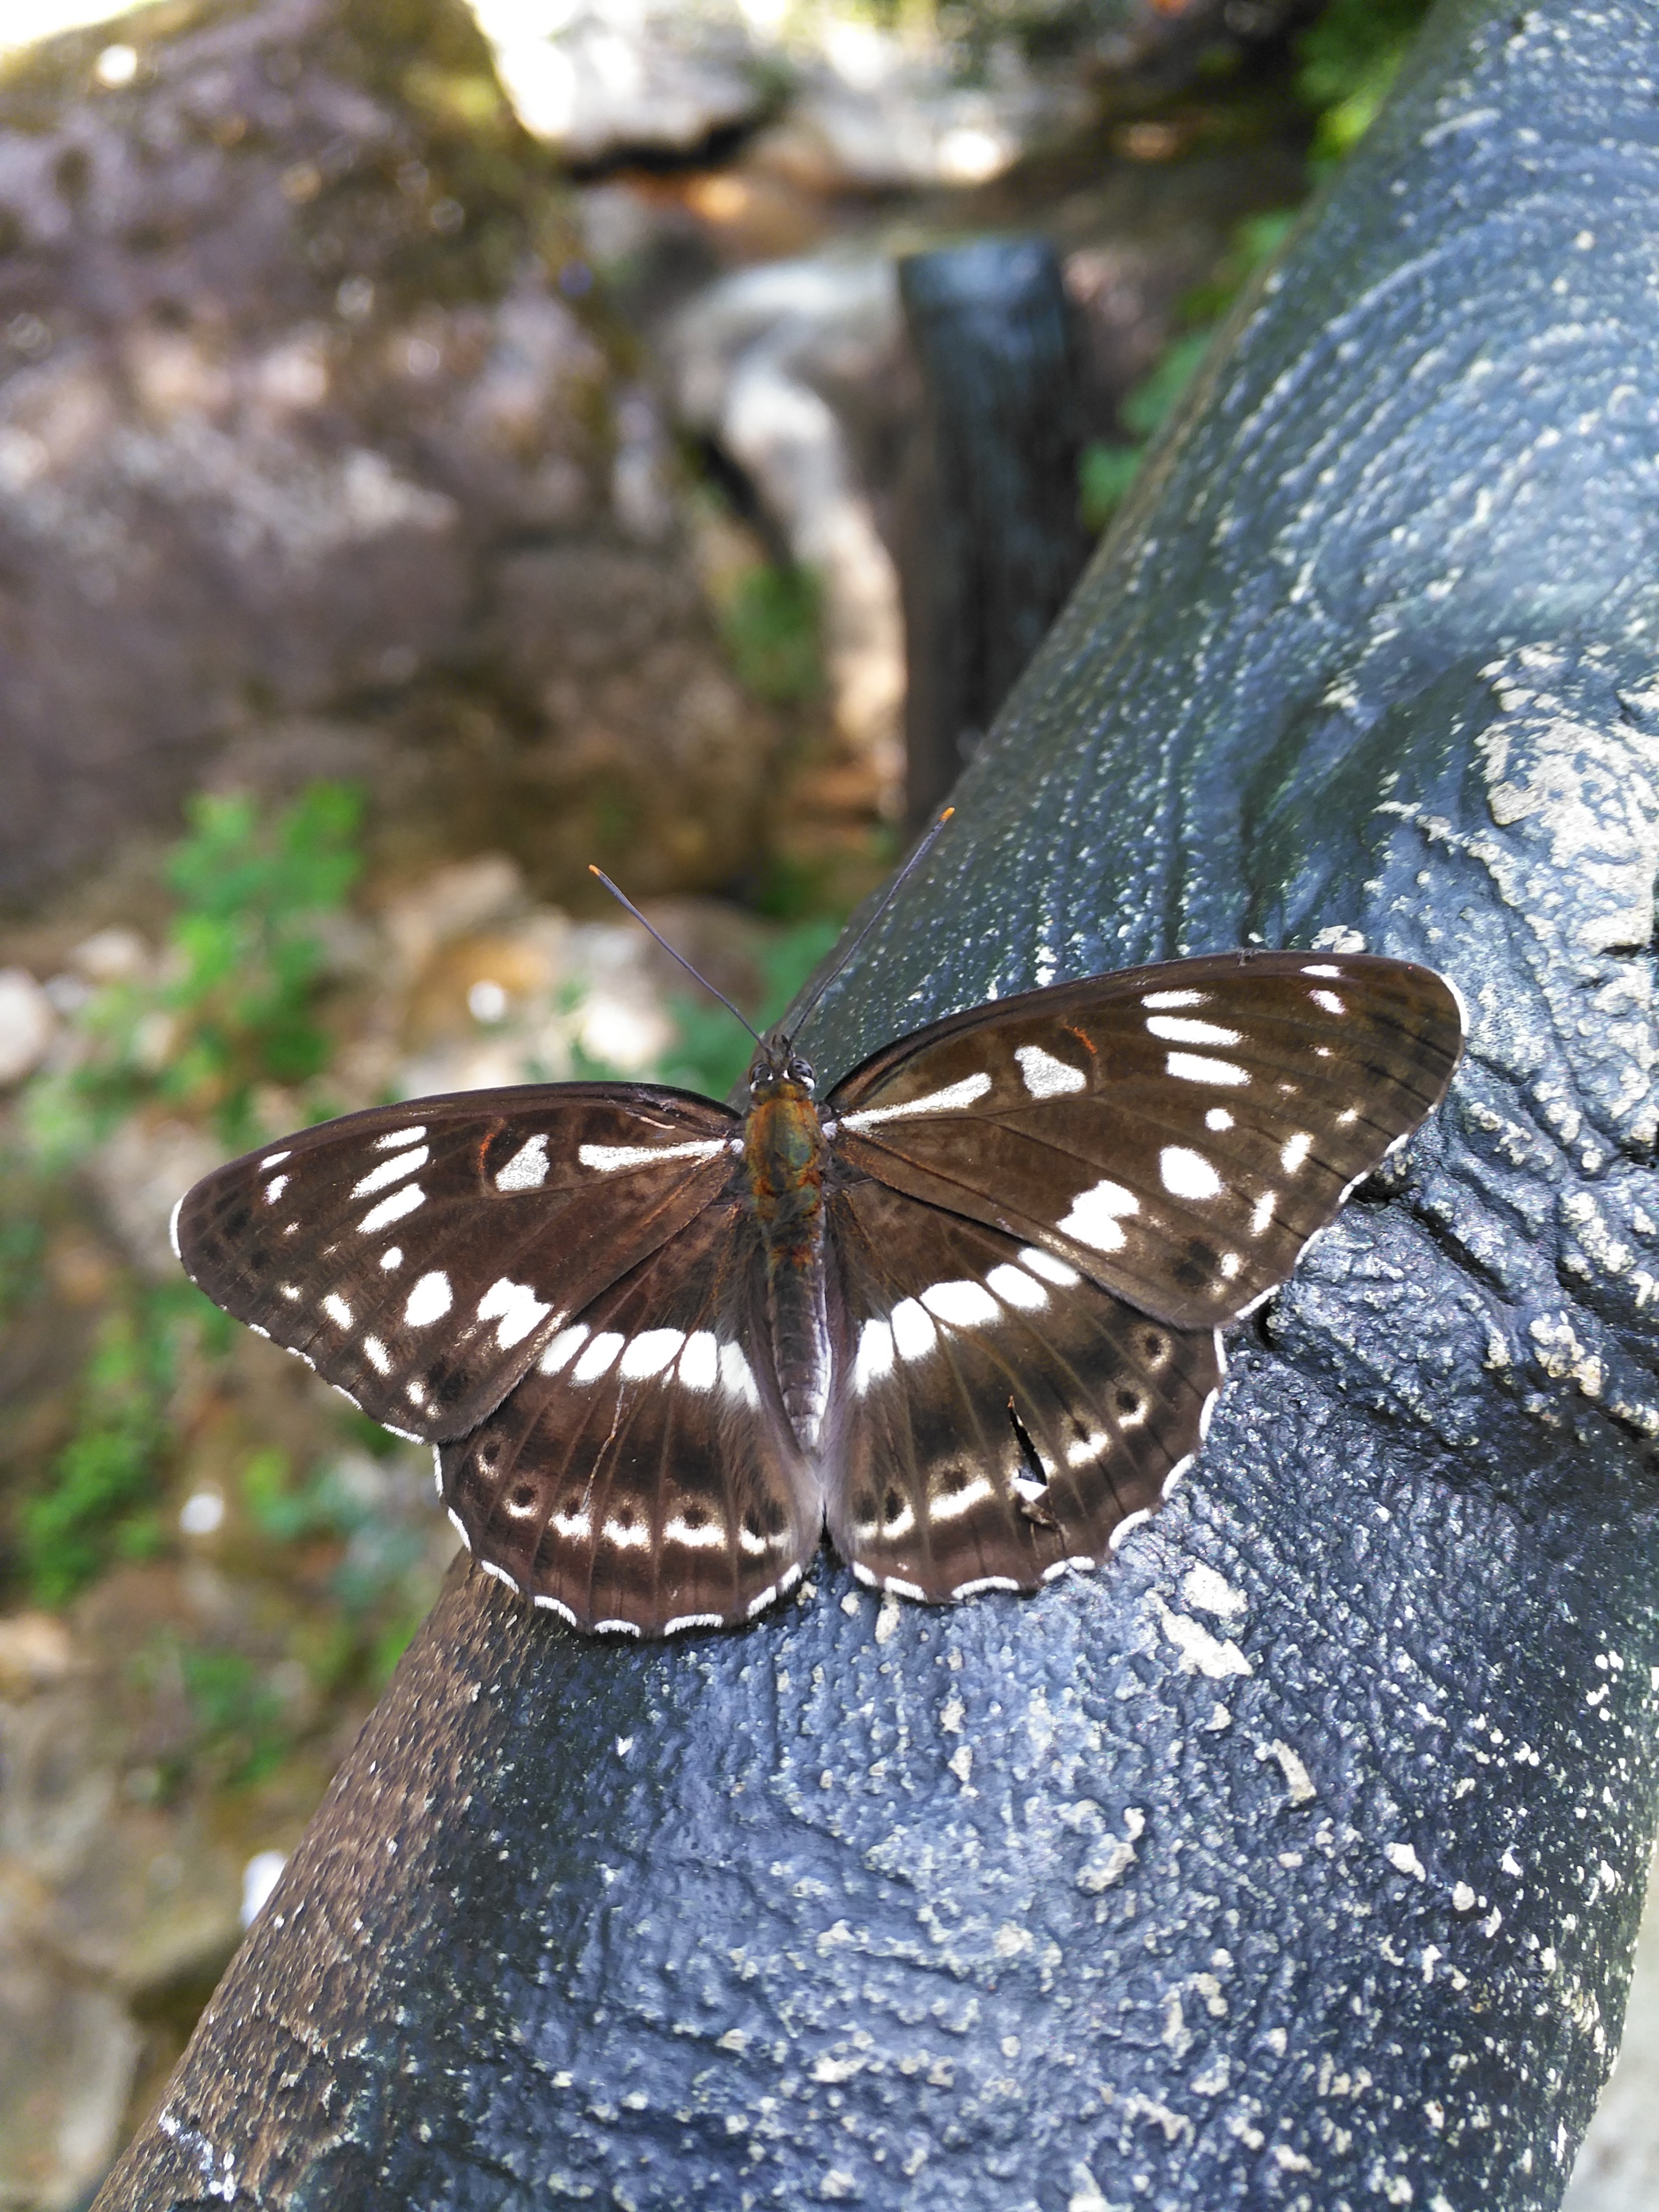
nature, wing, leaf, wildlife, insect, butterfly, fauna, invertebrate, close up, engraved, macro photography, be quiet, pollinator, moths and butterflies